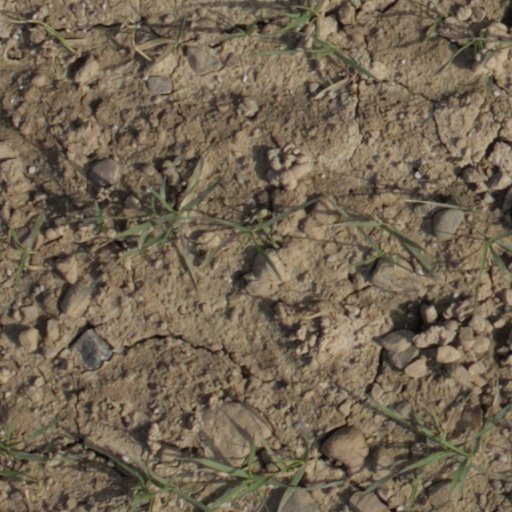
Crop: wheat